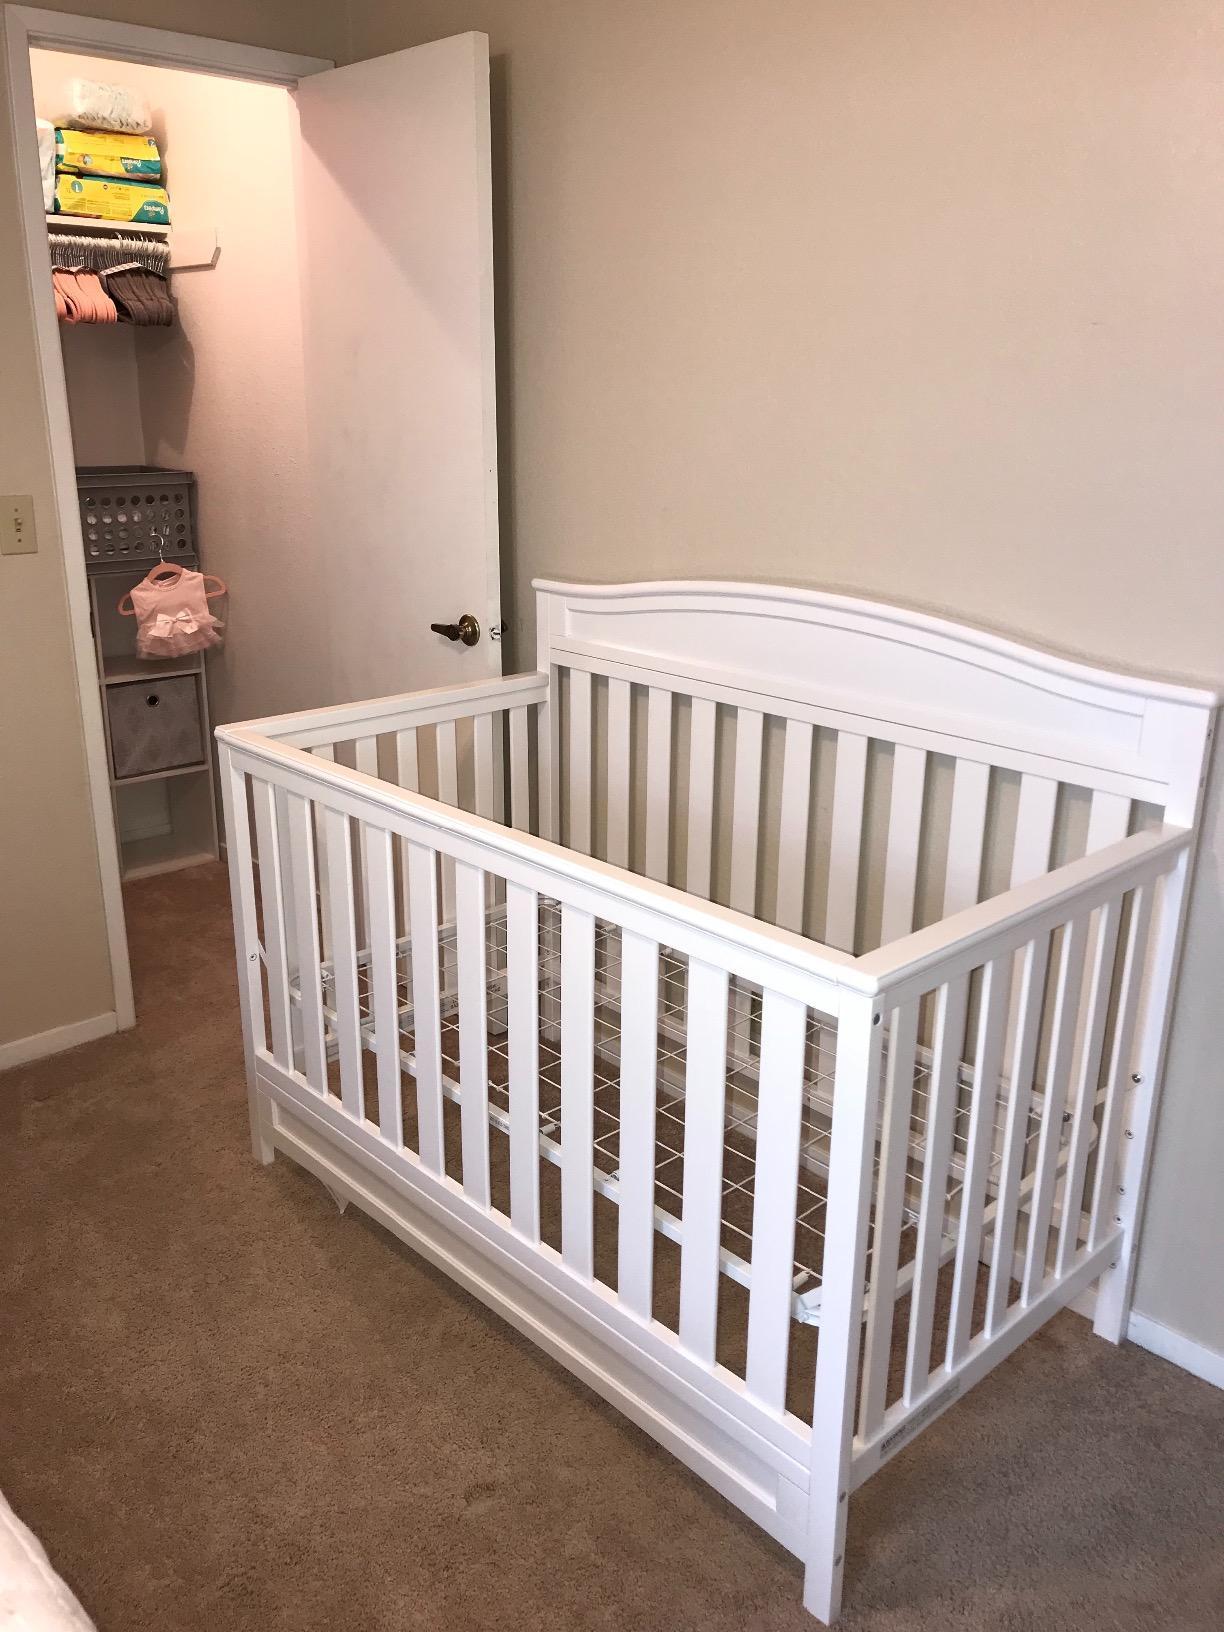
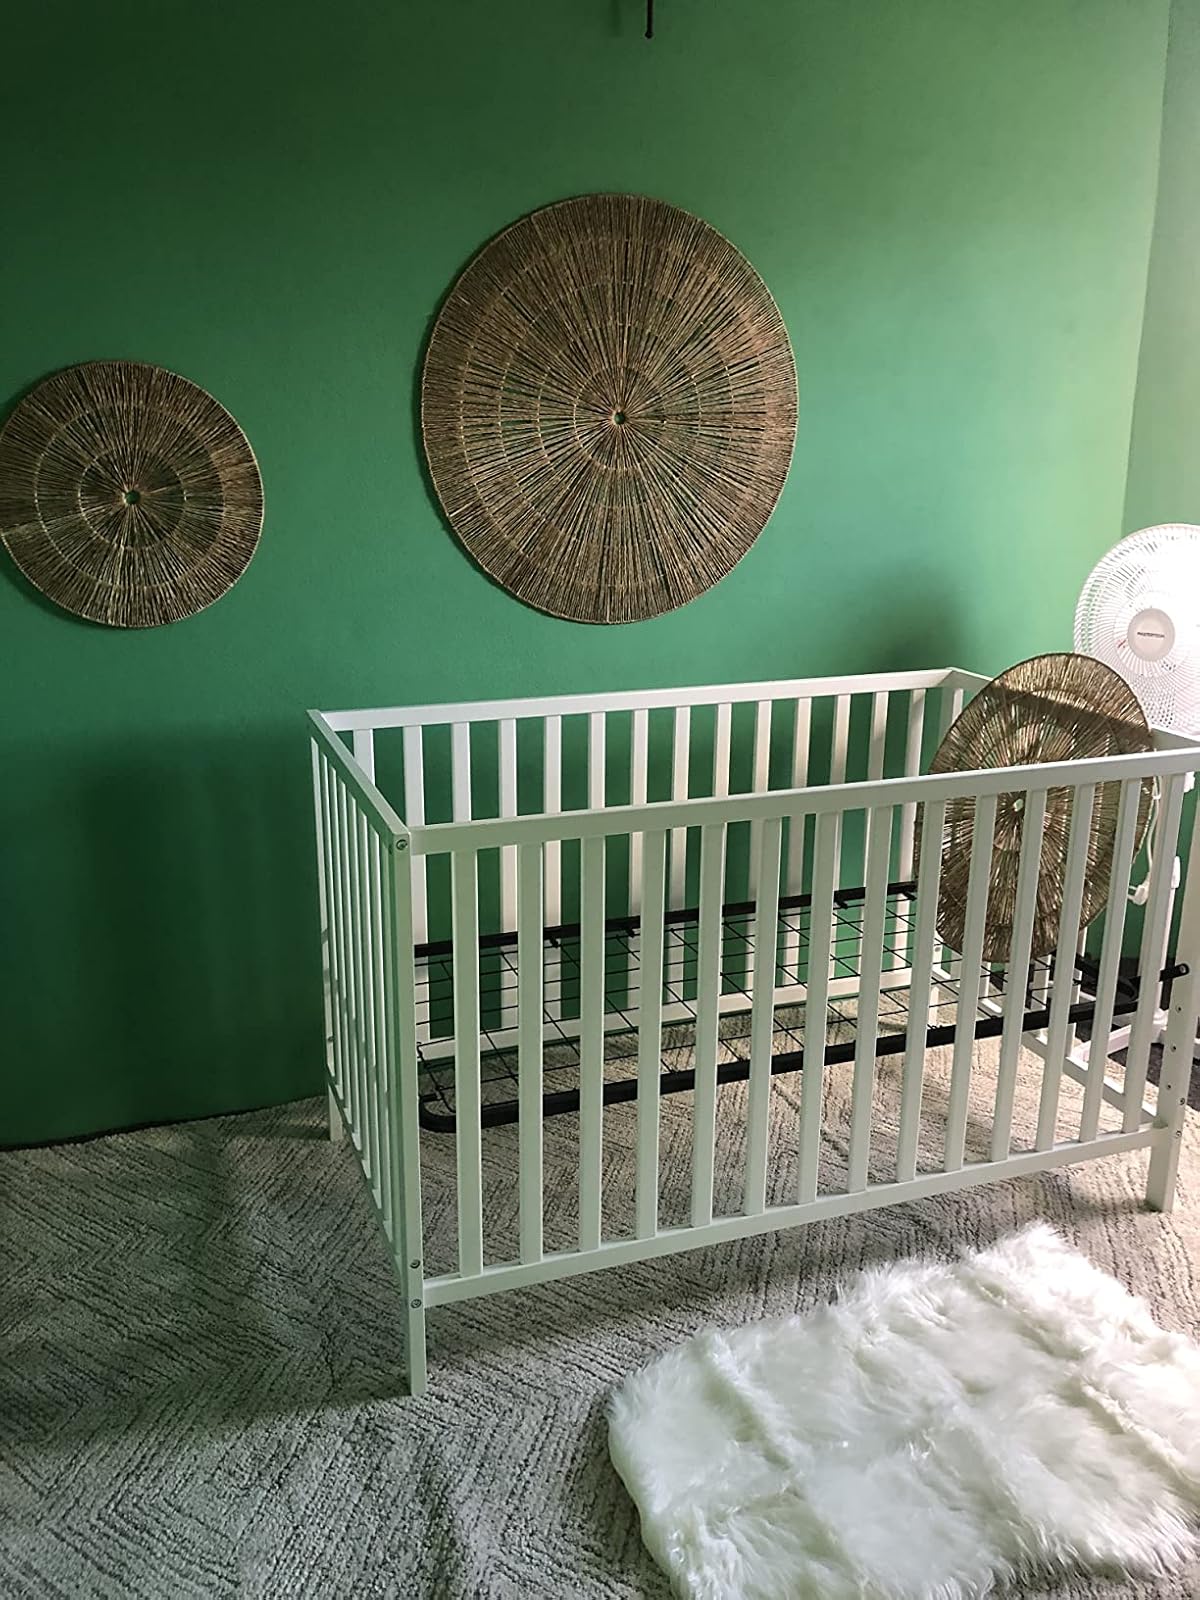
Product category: products_crib
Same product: no